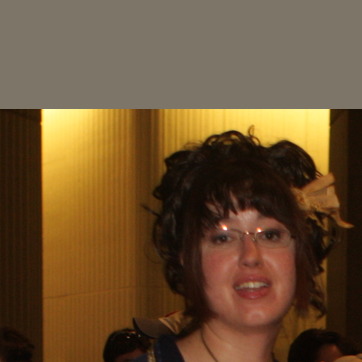
Material: hair